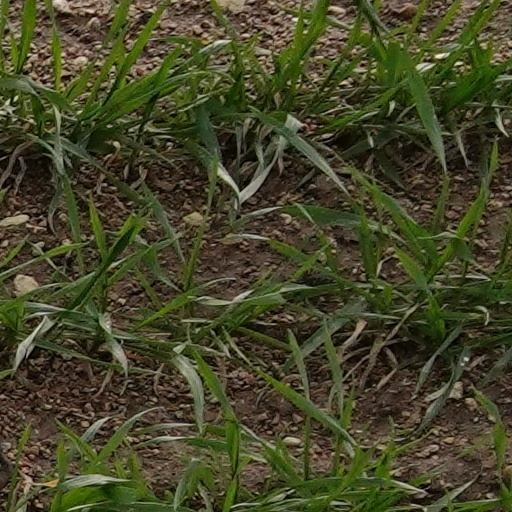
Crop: wheat